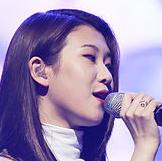
Age: 16